Max Lahiff

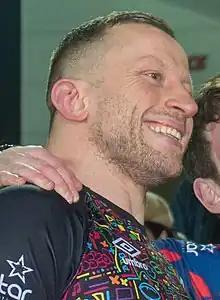
Max Lahiff in 2023

Max Lahiff (born 9 December 1989) is an English rugby union footballer who plays as a loosehead prop or tighthead prop for Bristol Bears in the Gallagher Premiership.